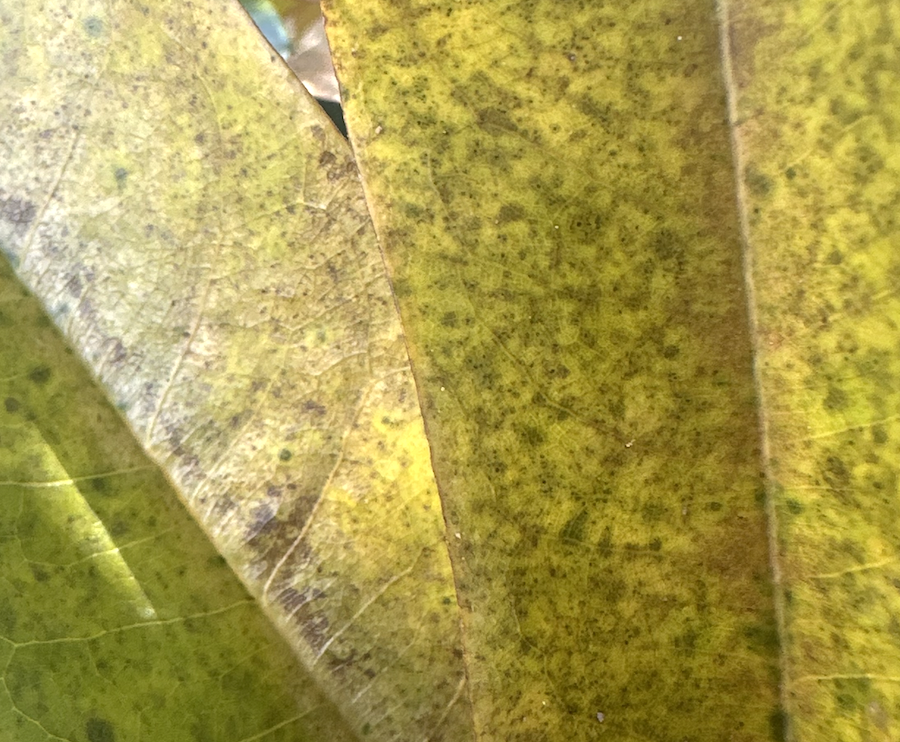
Label: sooty_mold